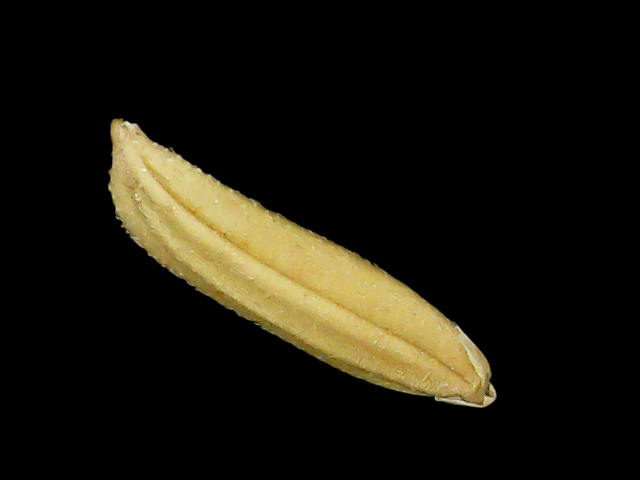
Rice variety: Binadhan20